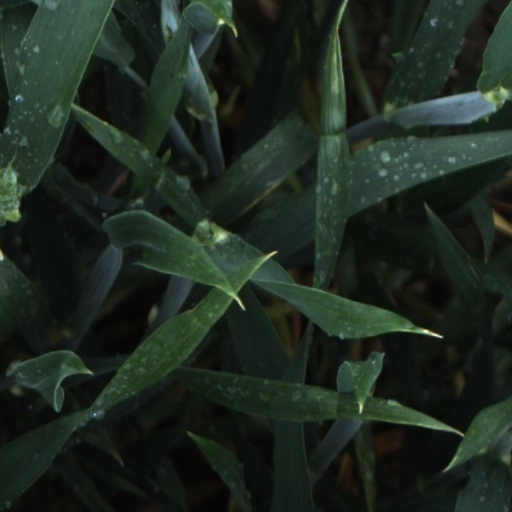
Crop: wheat